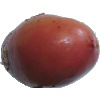
Label: Potato Red Washed 1